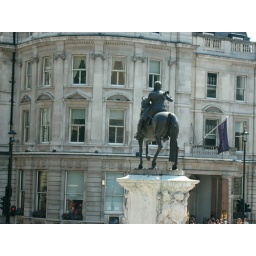
If you zoom in you can see the horses balls